Licypriya Kangujam

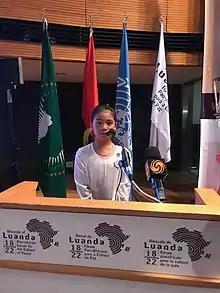
Licypriya Kangujam addressing the UNESCO Partners' Forum 2019 (Biennial Luanda) in Angola on 20 September 2019.

Licypriaya attended the UNESCO Partners' Forum 2019 (Biennial Luanda) in Luanda, Angola, invited by UNESCO, the African Union and the government of Angola. She spoke on climate change along with Angolan President João Lourenço, Mali President Ibrahim Boubacar Keïta, Malawi President Hage Geingob, President of the Republic of the Congo Denis Sassou Nguesso, First Lady of Angola Ana Dias Lourenço, First Lady of Namibia Monica Geingos, 2018 Nobel Peace Prize Laureate Denis Mukwege, UNESCO Director General Audrey Azoulay, Deputy Prime Minister of Guinea François Lonseny Fall and culture ministers of Africa.